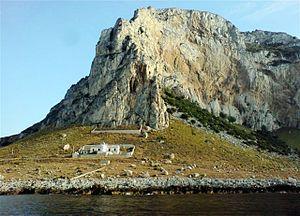
La Réserve naturelle de Capo Gallo est une zone de la Sicile, située au nord de Palerme, et réserve naturelle depuis le 21 juin 2001. Elle est gérée par la région Sicile et est accessible au public depuis le 18 mai 2003, se voulant être la date d'anniversaire de l'ouverture de la première réserve naturelle de Sicile. Durant l'été, la réserve attire beaucoup de touristes et de baigneurs en provenance de Palerme, elle est alors sous la supervision accrue d'une équipe de gardes forestiers.
Le phare de Capo Gallo est un phare situé sur Capo San Marco au nord du Mont Pellegrino, dans la frazione de Mondello en mer Tyrrhénienne, dans la Province de Palerme, en Italie.